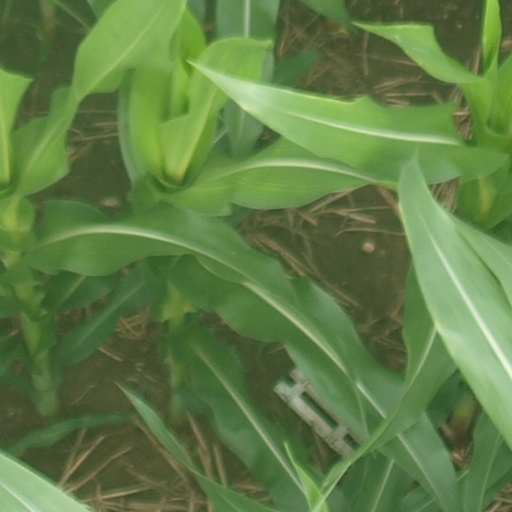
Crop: maize; corn